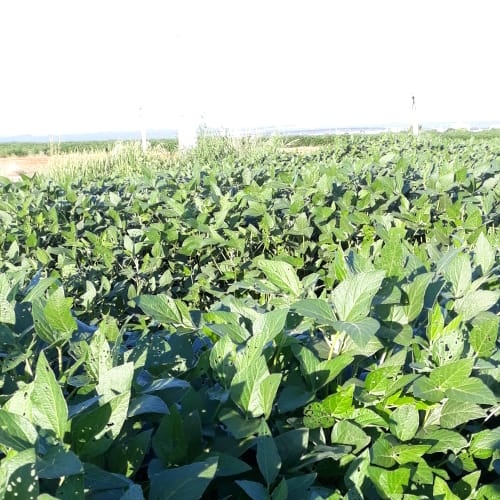
Label: Diabrotica_speciosa